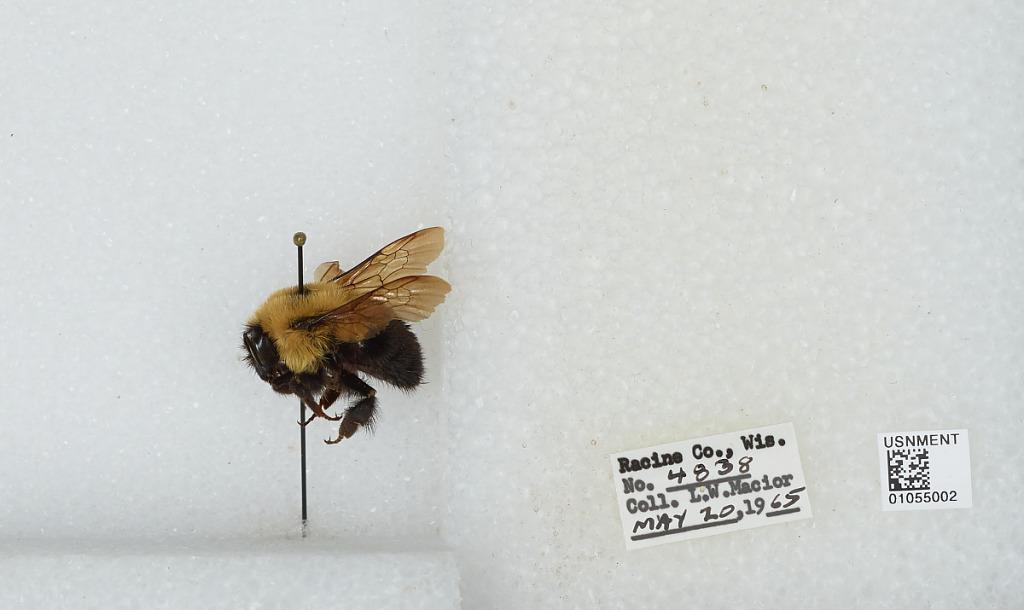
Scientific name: Bombus (Pyrobombus) bimaculatus Cresson
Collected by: L. Macior
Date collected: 1965-5-20
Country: United States
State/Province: Wisconsin
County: Racine
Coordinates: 42.78, -87.76